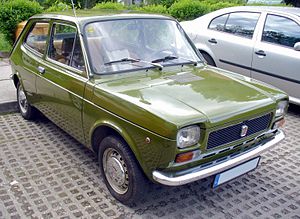
Fiat 127
Fiat 127 er en personbil fremstillet af den italienske bilfabrikant Fiat mellem 1971 og 1987.